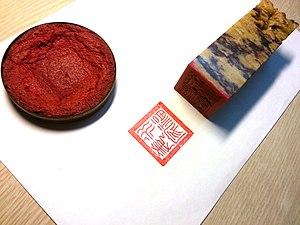
Le cinabre est un pigment de teinte rouge vermillon obtenu par broyage et lévigation de l’espèce minérale de sulfure de mercure(II).